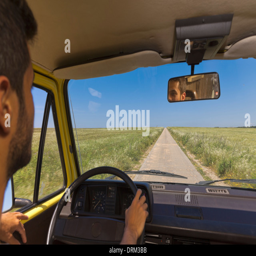
southwest on a road trip